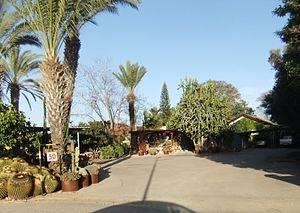
Kfar Maimon est un Kibboutz israélien situé dans le sud d'Israël.